Sutton Hoo helmet

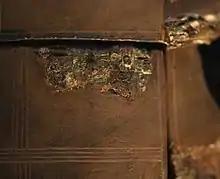
Discovered in 1967, the fragment on the left completed a hinge on the dexter cheek guard

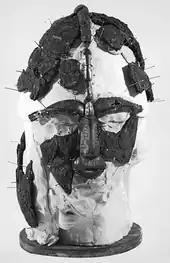
The helmet while being assembled for the second time. A dragon head has been positioned facing upwards so as to create the image of a dragon in mid-flight.

The helmet was first reconstructed by Herbert Maryon between 1945 and 1946. A retired professor of sculpture and an authority on early metalwork, Maryon was specially employed as a Technical Attaché at the British Museum on 11 November 1944. His job was to restore and conserve the finds from the Sutton Hoo ship-burial, including what Bruce-Mitford called "the real headaches – notably the crushed shield, helmet and drinking horns".